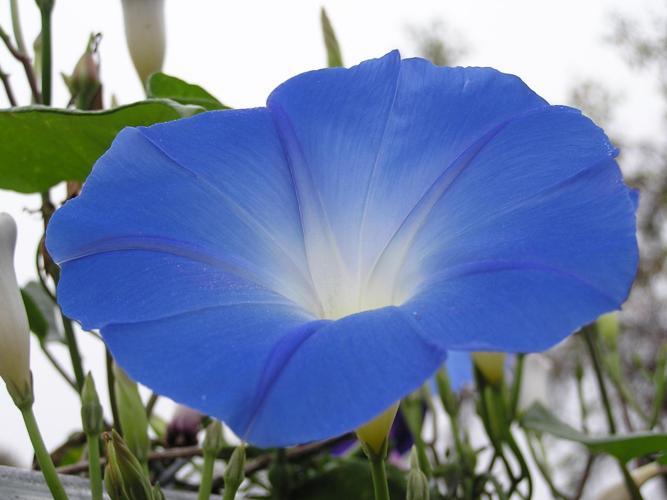
Label: morning glory